Svend von Düring

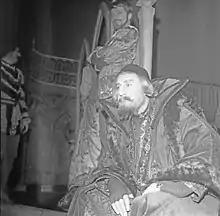
Svend von Düring as Shylock in "The Merchant of Venice" at Den Nationale Scene in Bergen, 1969.

He was a son of entertainer Botten Soot. He was a great-grandson of Engebret Soot and grandson of Eyolf Soot and Inga Bjørnson. His grandmother's second husband's child was Svend's half-aunt: Guri Stormoen. His mother was married twice.